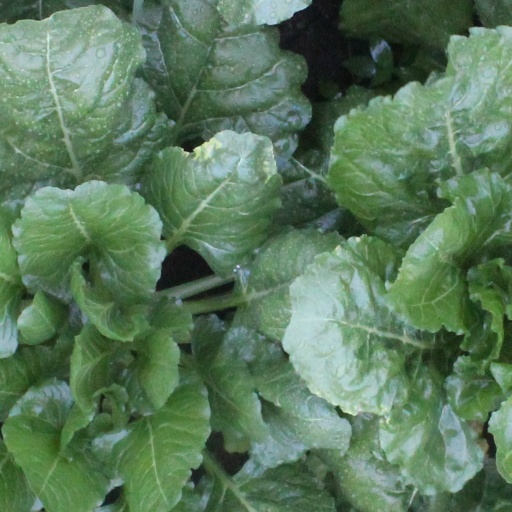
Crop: sugar beet